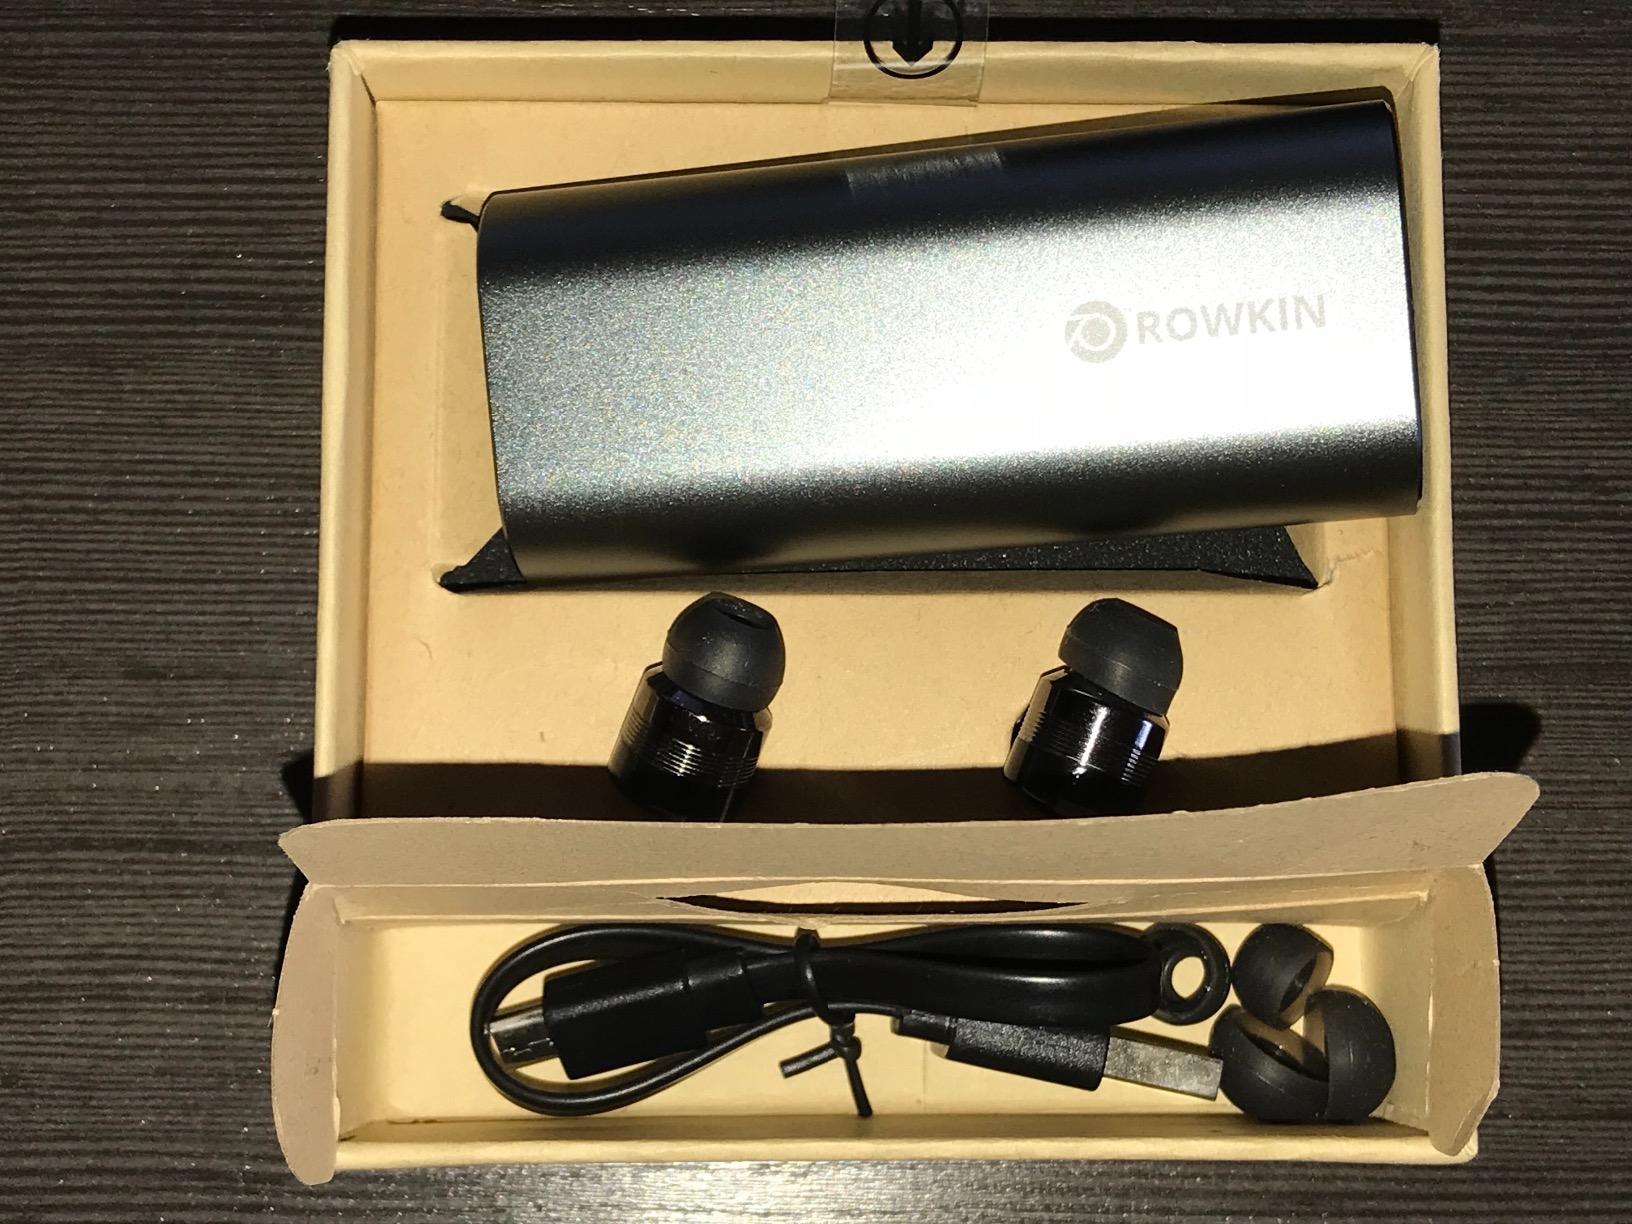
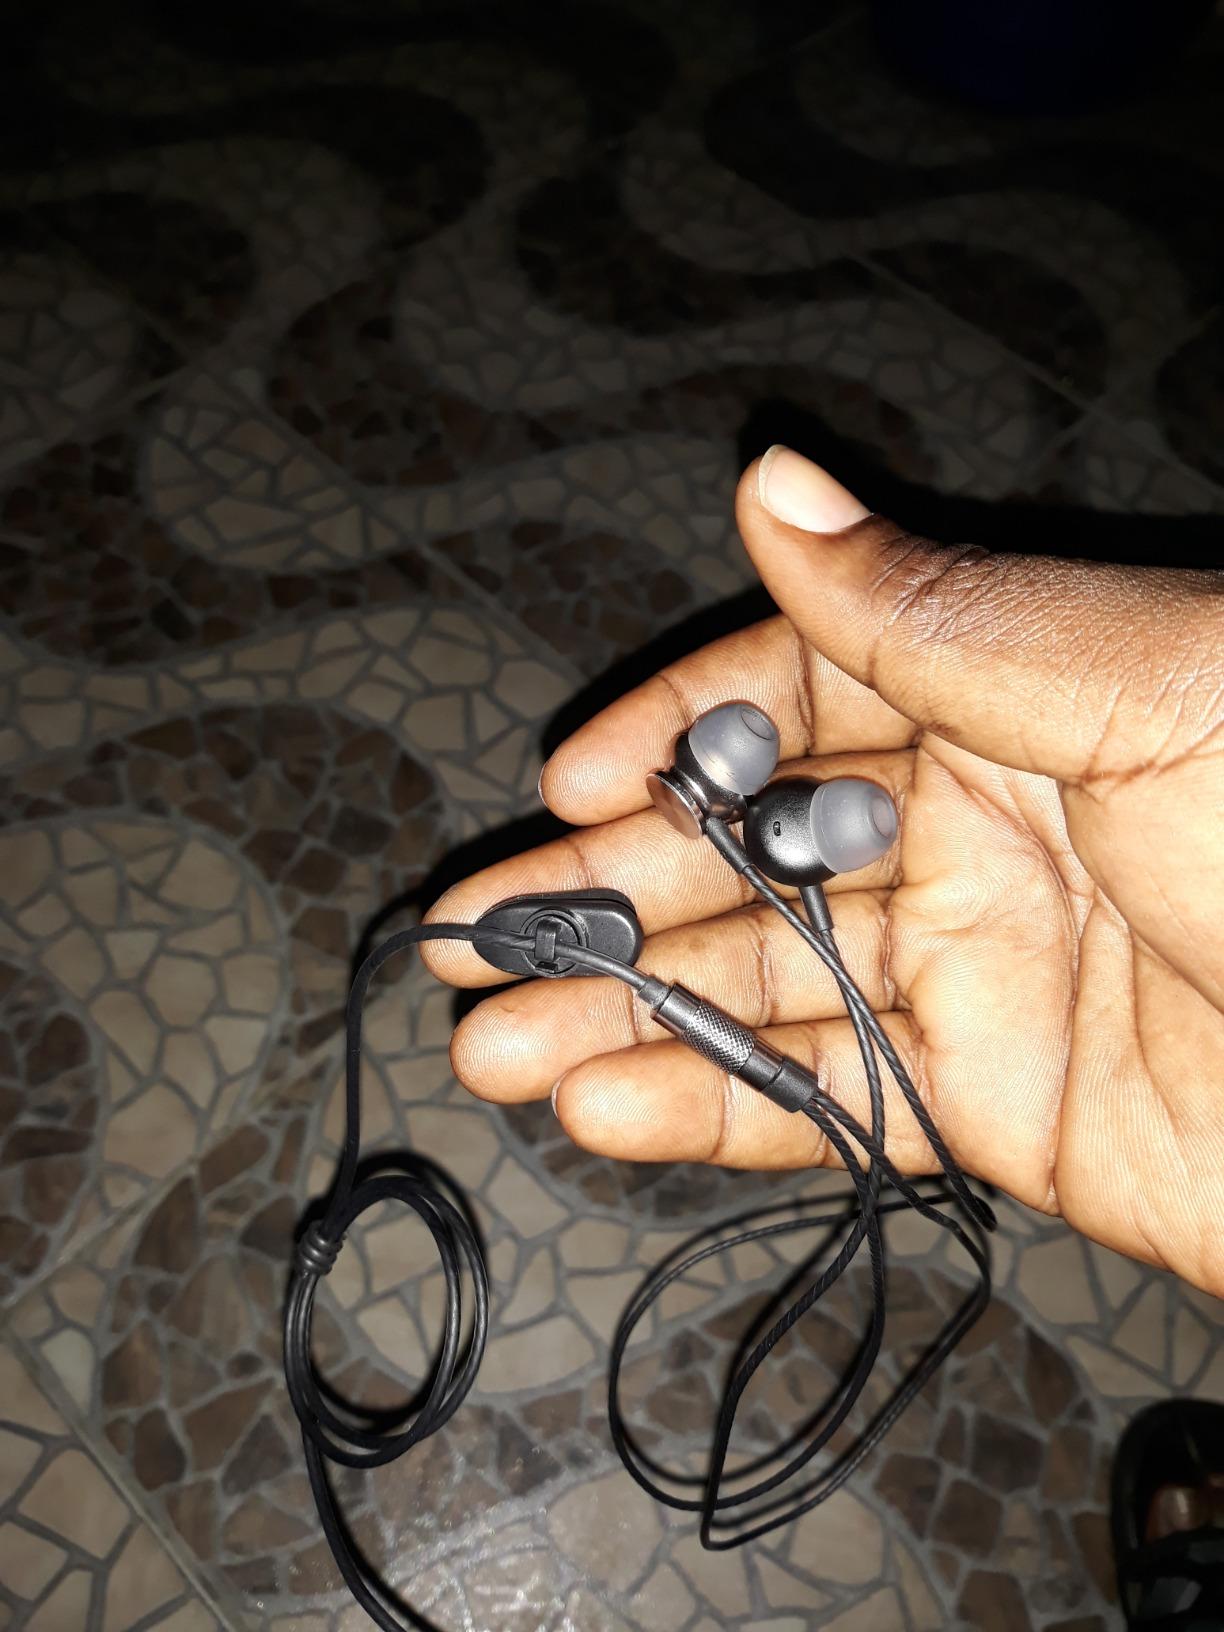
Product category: headphones
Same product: no